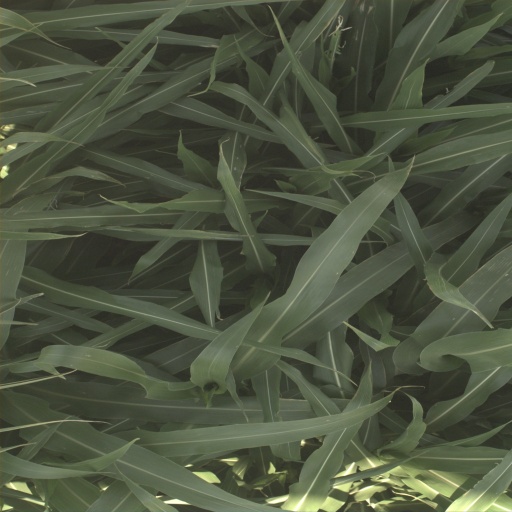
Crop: sorghum